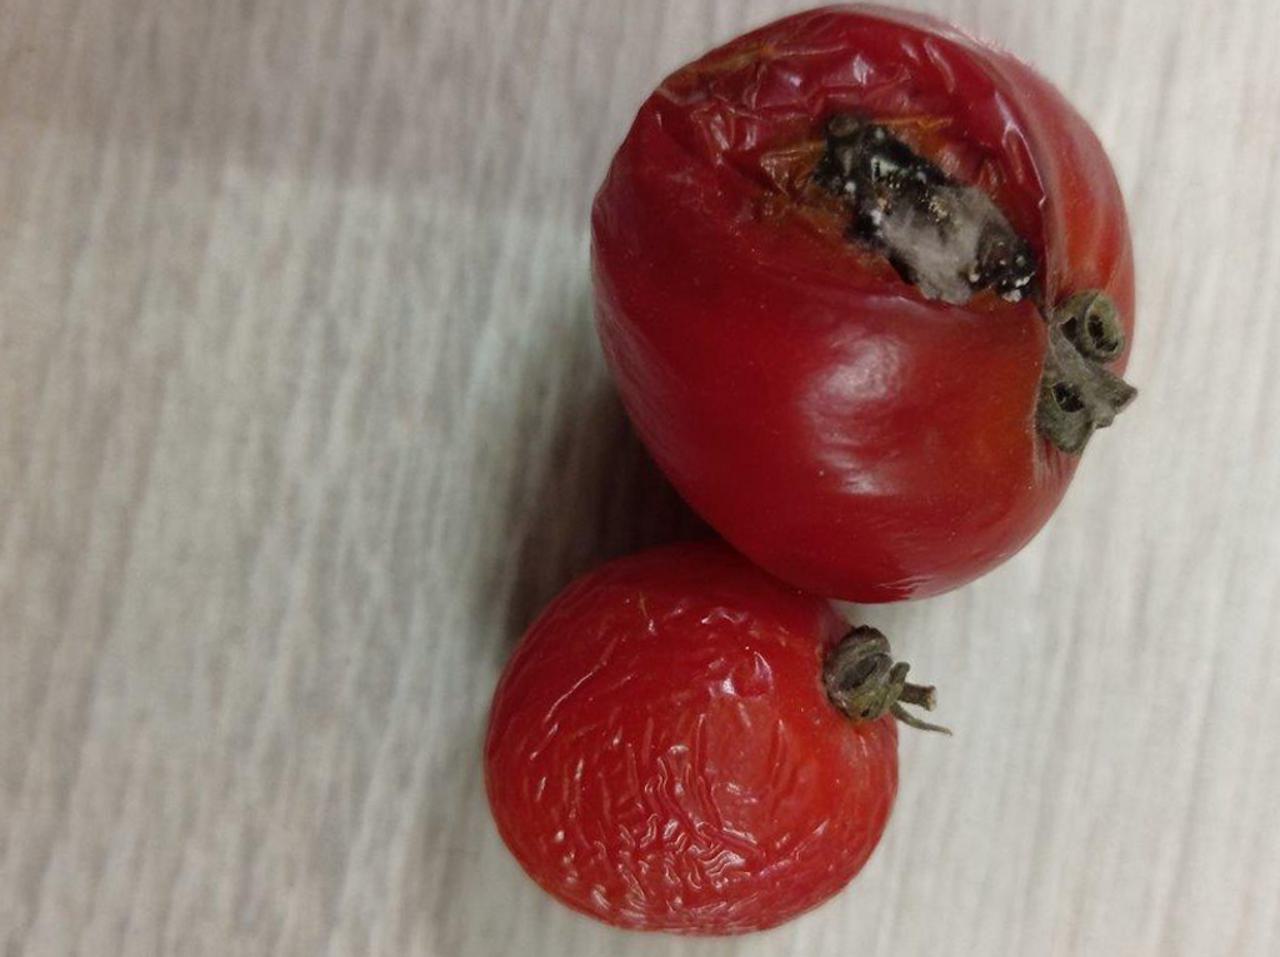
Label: Rotten